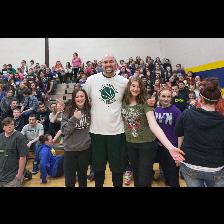
Label: Human